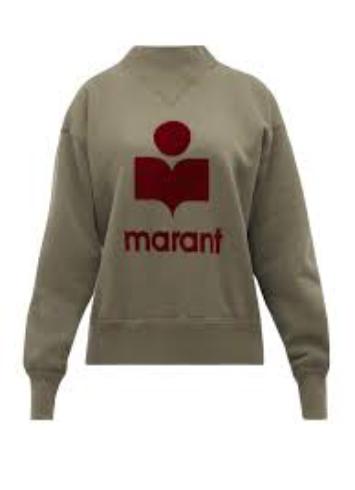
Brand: Isabel Maran-1
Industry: Clothes